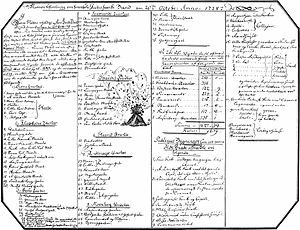
Københavns brand 1728 / Tabene ved branden
Gammel statistik, der er påklæbet bagsiden af Joachim Hassings kort. Den fortæller, at 1640 huse brændte og yderligere 39 blev "ruinerede". Tallet er formodentlig lidt for højt.
Københavns brand 1728 var den største brand i Københavns historie. Den rasede ca. 60 timer fra onsdag aften den 20. oktober 1728 til lørdag morgen den 23. oktober og fortærede ca. 28% af byen. Branden er en væsentlig årsag til, at der ikke er mange spor af middelalderens København i nutiden. Københavns brand 1795 medvirkede også til det.